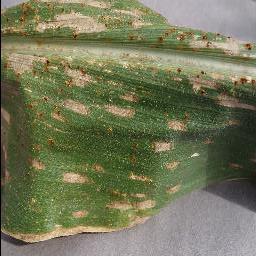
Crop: corn
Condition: (maize)_cercospora_spot_gray_spot